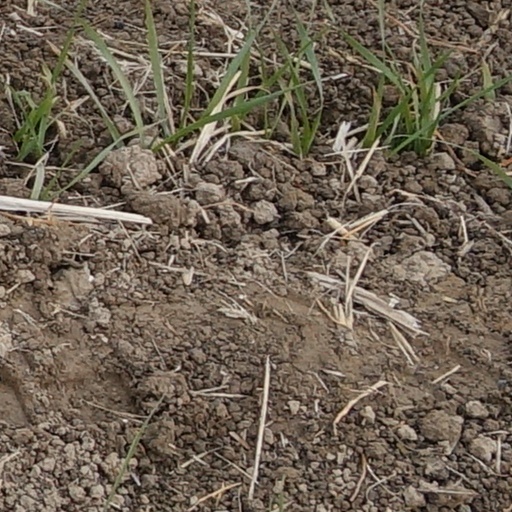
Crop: wheat